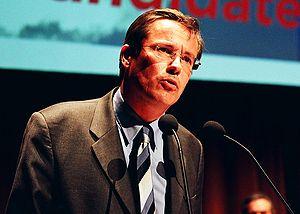
Un congrès de l'Union pour un mouvement populaire a eu lieu le 28 novembre 2004 dans l'objectif d'élire la direction du parti. Ce congrès fait suite à la démission d'Alain Juppé de la présidence du parti pour inéligibilité et à l'intérim de Jean-Claude Gaudin.
Le premier congrès de l'Union pour un mouvement populaire a lieu le 17 novembre 2002 dans l'objectif d'élire la direction du parti. Ce congrès fait suite à la victoire de Jacques Chirac à l'élection présidentielle et à celle du parti aux élections législatives et à la création du parti.